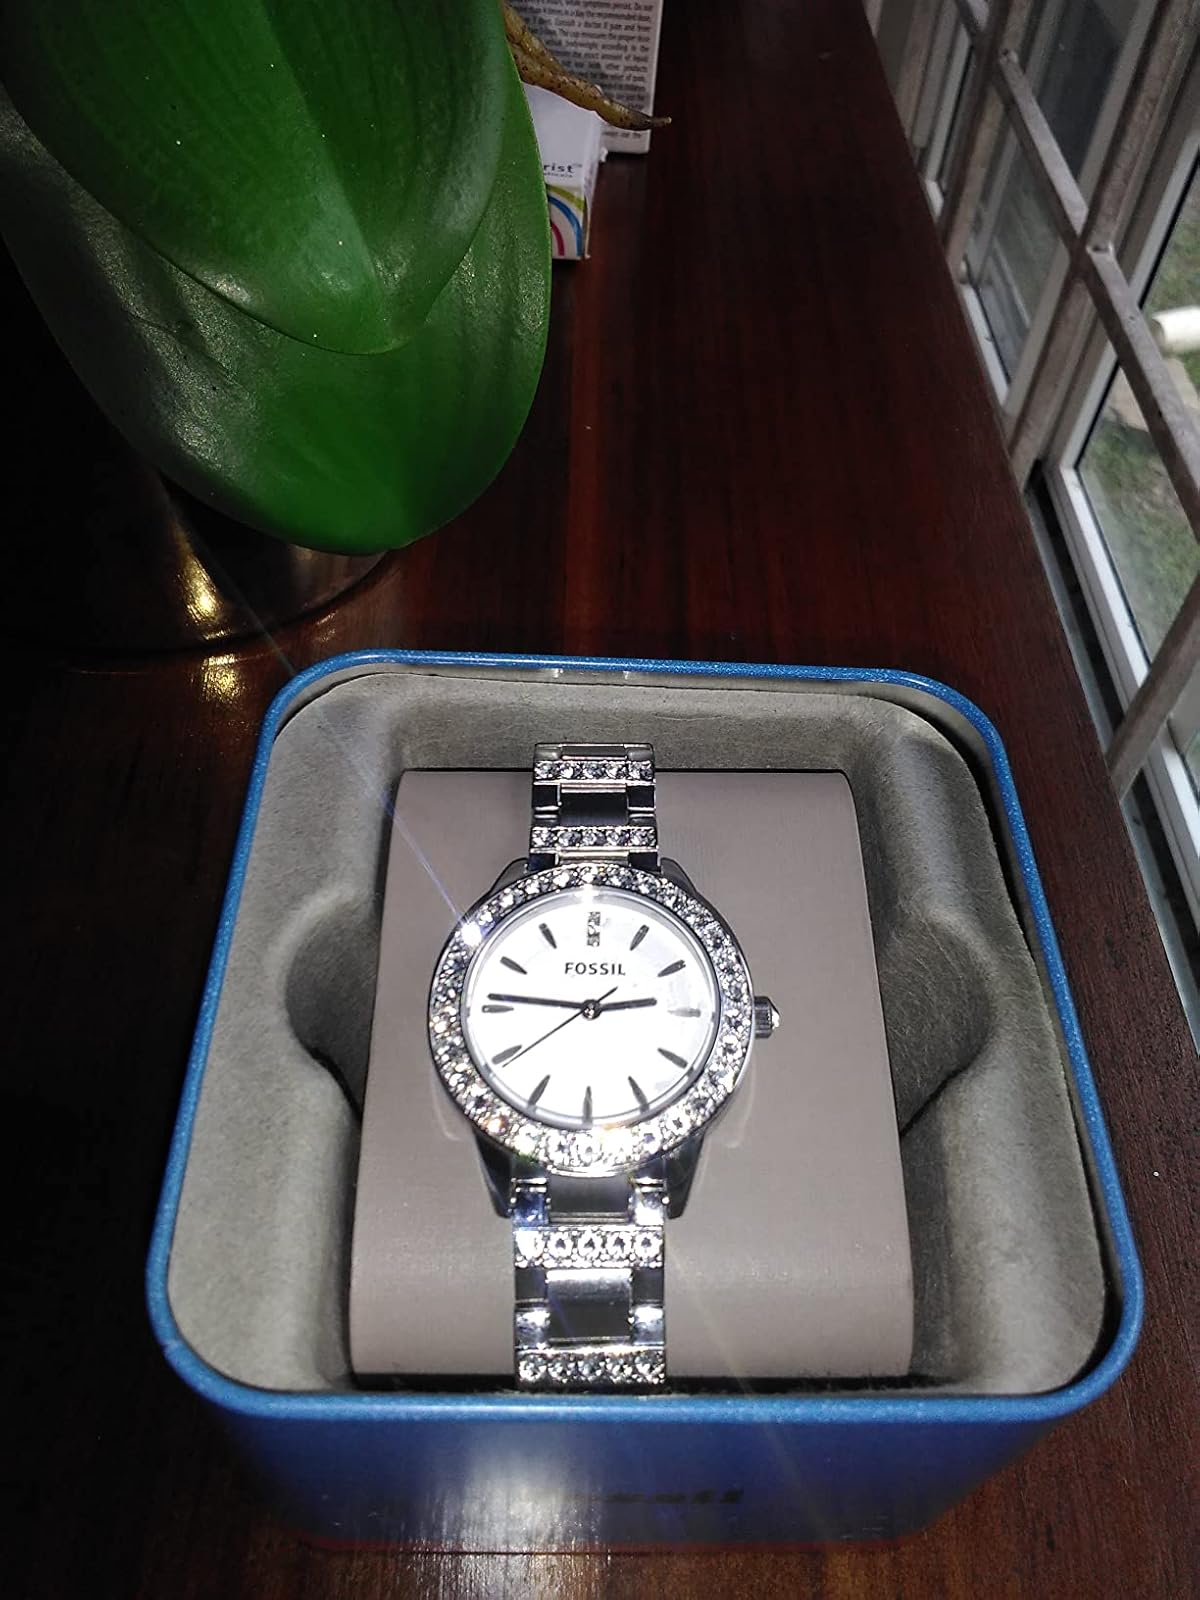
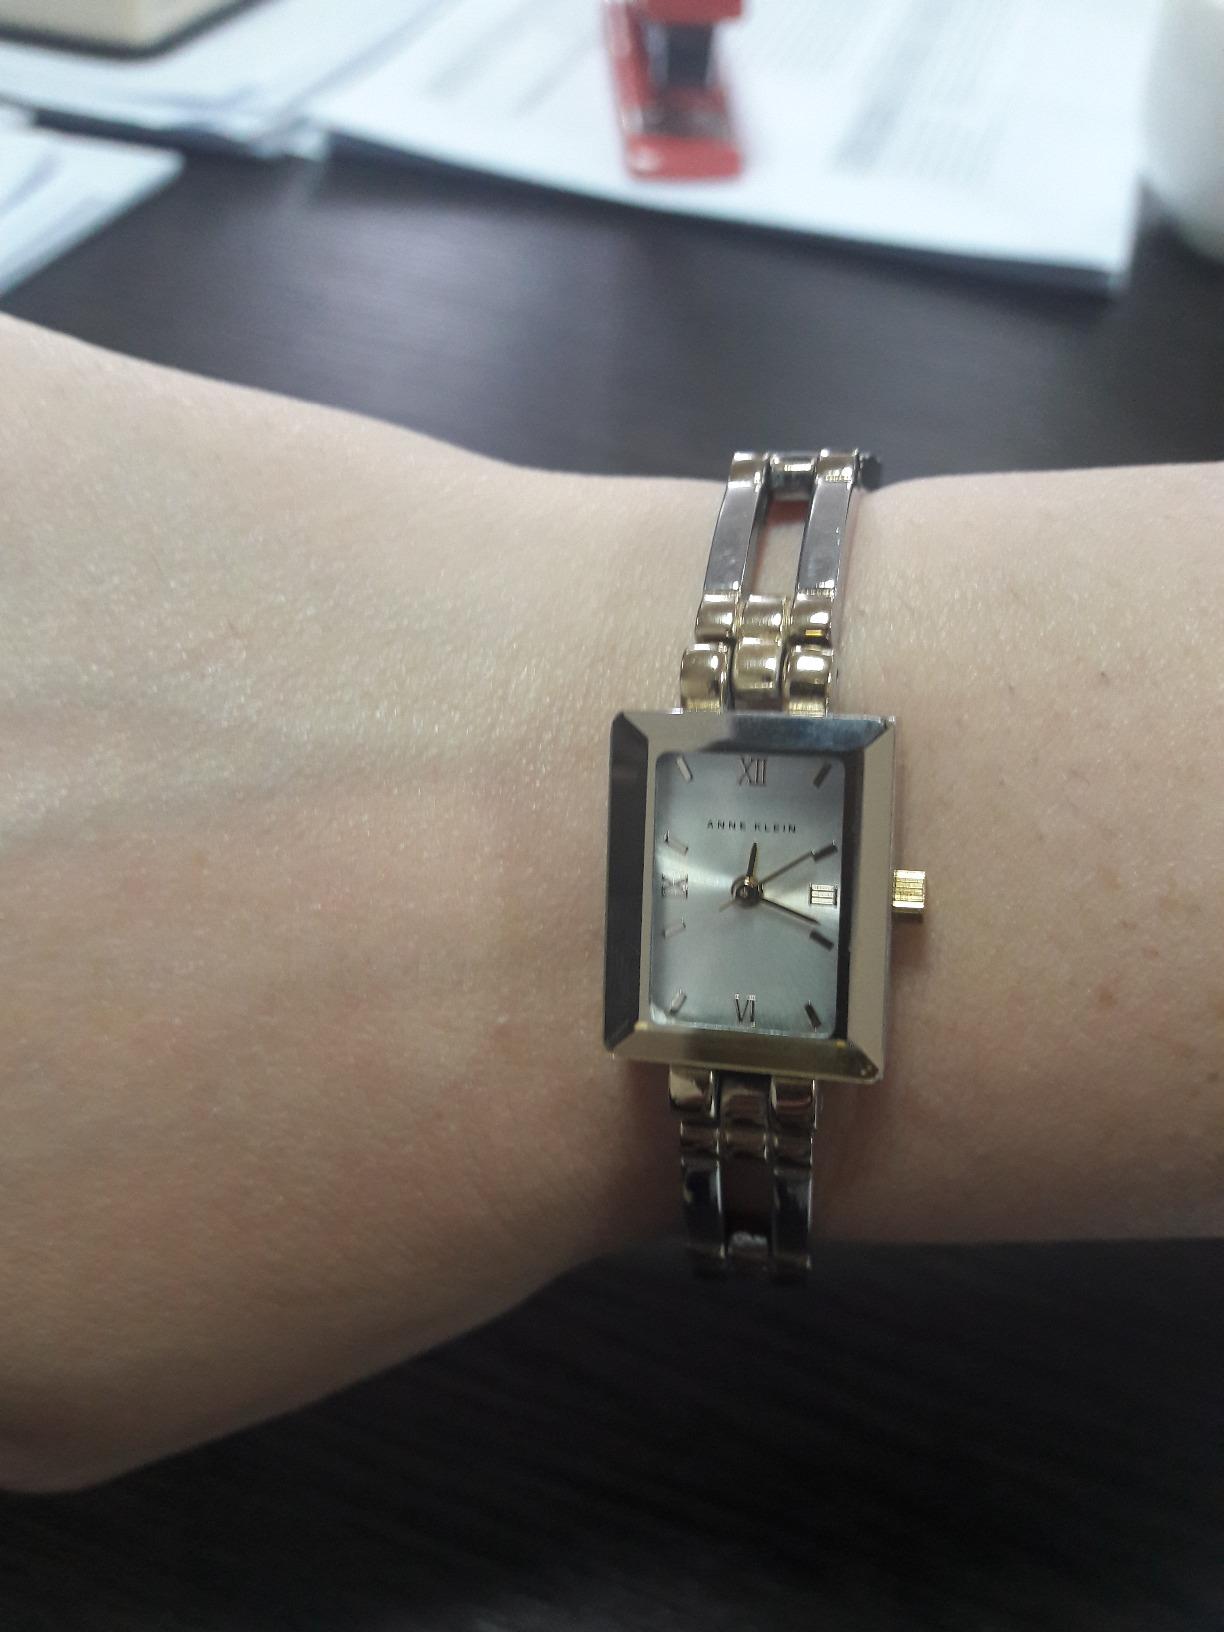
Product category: accessories_watch
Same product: no